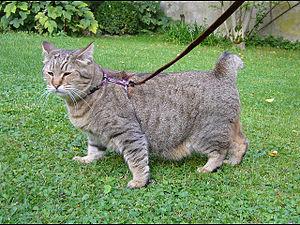
Le pixie-bob ou pixiebob est une race de chat originaire du grand nord-ouest des États-Unis. Ce chat est caractérisé par sa ressemblance physique avec le Lynx roux.